Marcos Pereira (politician)

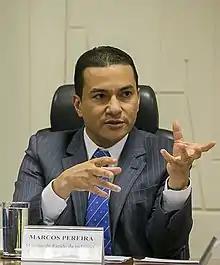

Marcos Antônio Pereira (born 4 April 1972 in Linhares) is a Brazilian lawyer and discharged bishop of the Universal Church of the Kingdom of God and politician. He is the current president of the Republicans, and former Minister of Industry, Foreign Trade and Services, appointed by president Michel Temer. He resigned from office on 3 January 2018 to deal with "personal and partisan affairs".